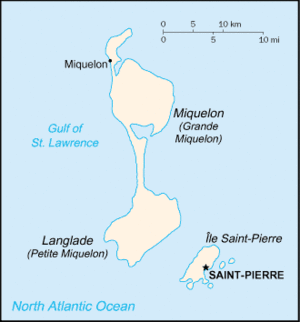
L'île Saint-Pierre est une île française qui se situe à l'est du Canada, au sud de Terre-Neuve, dans l'océan Atlantique nord. Elle fait partie de la commune française de Saint-Pierre de la collectivité d'outre-mer de Saint-Pierre-et-Miquelon.